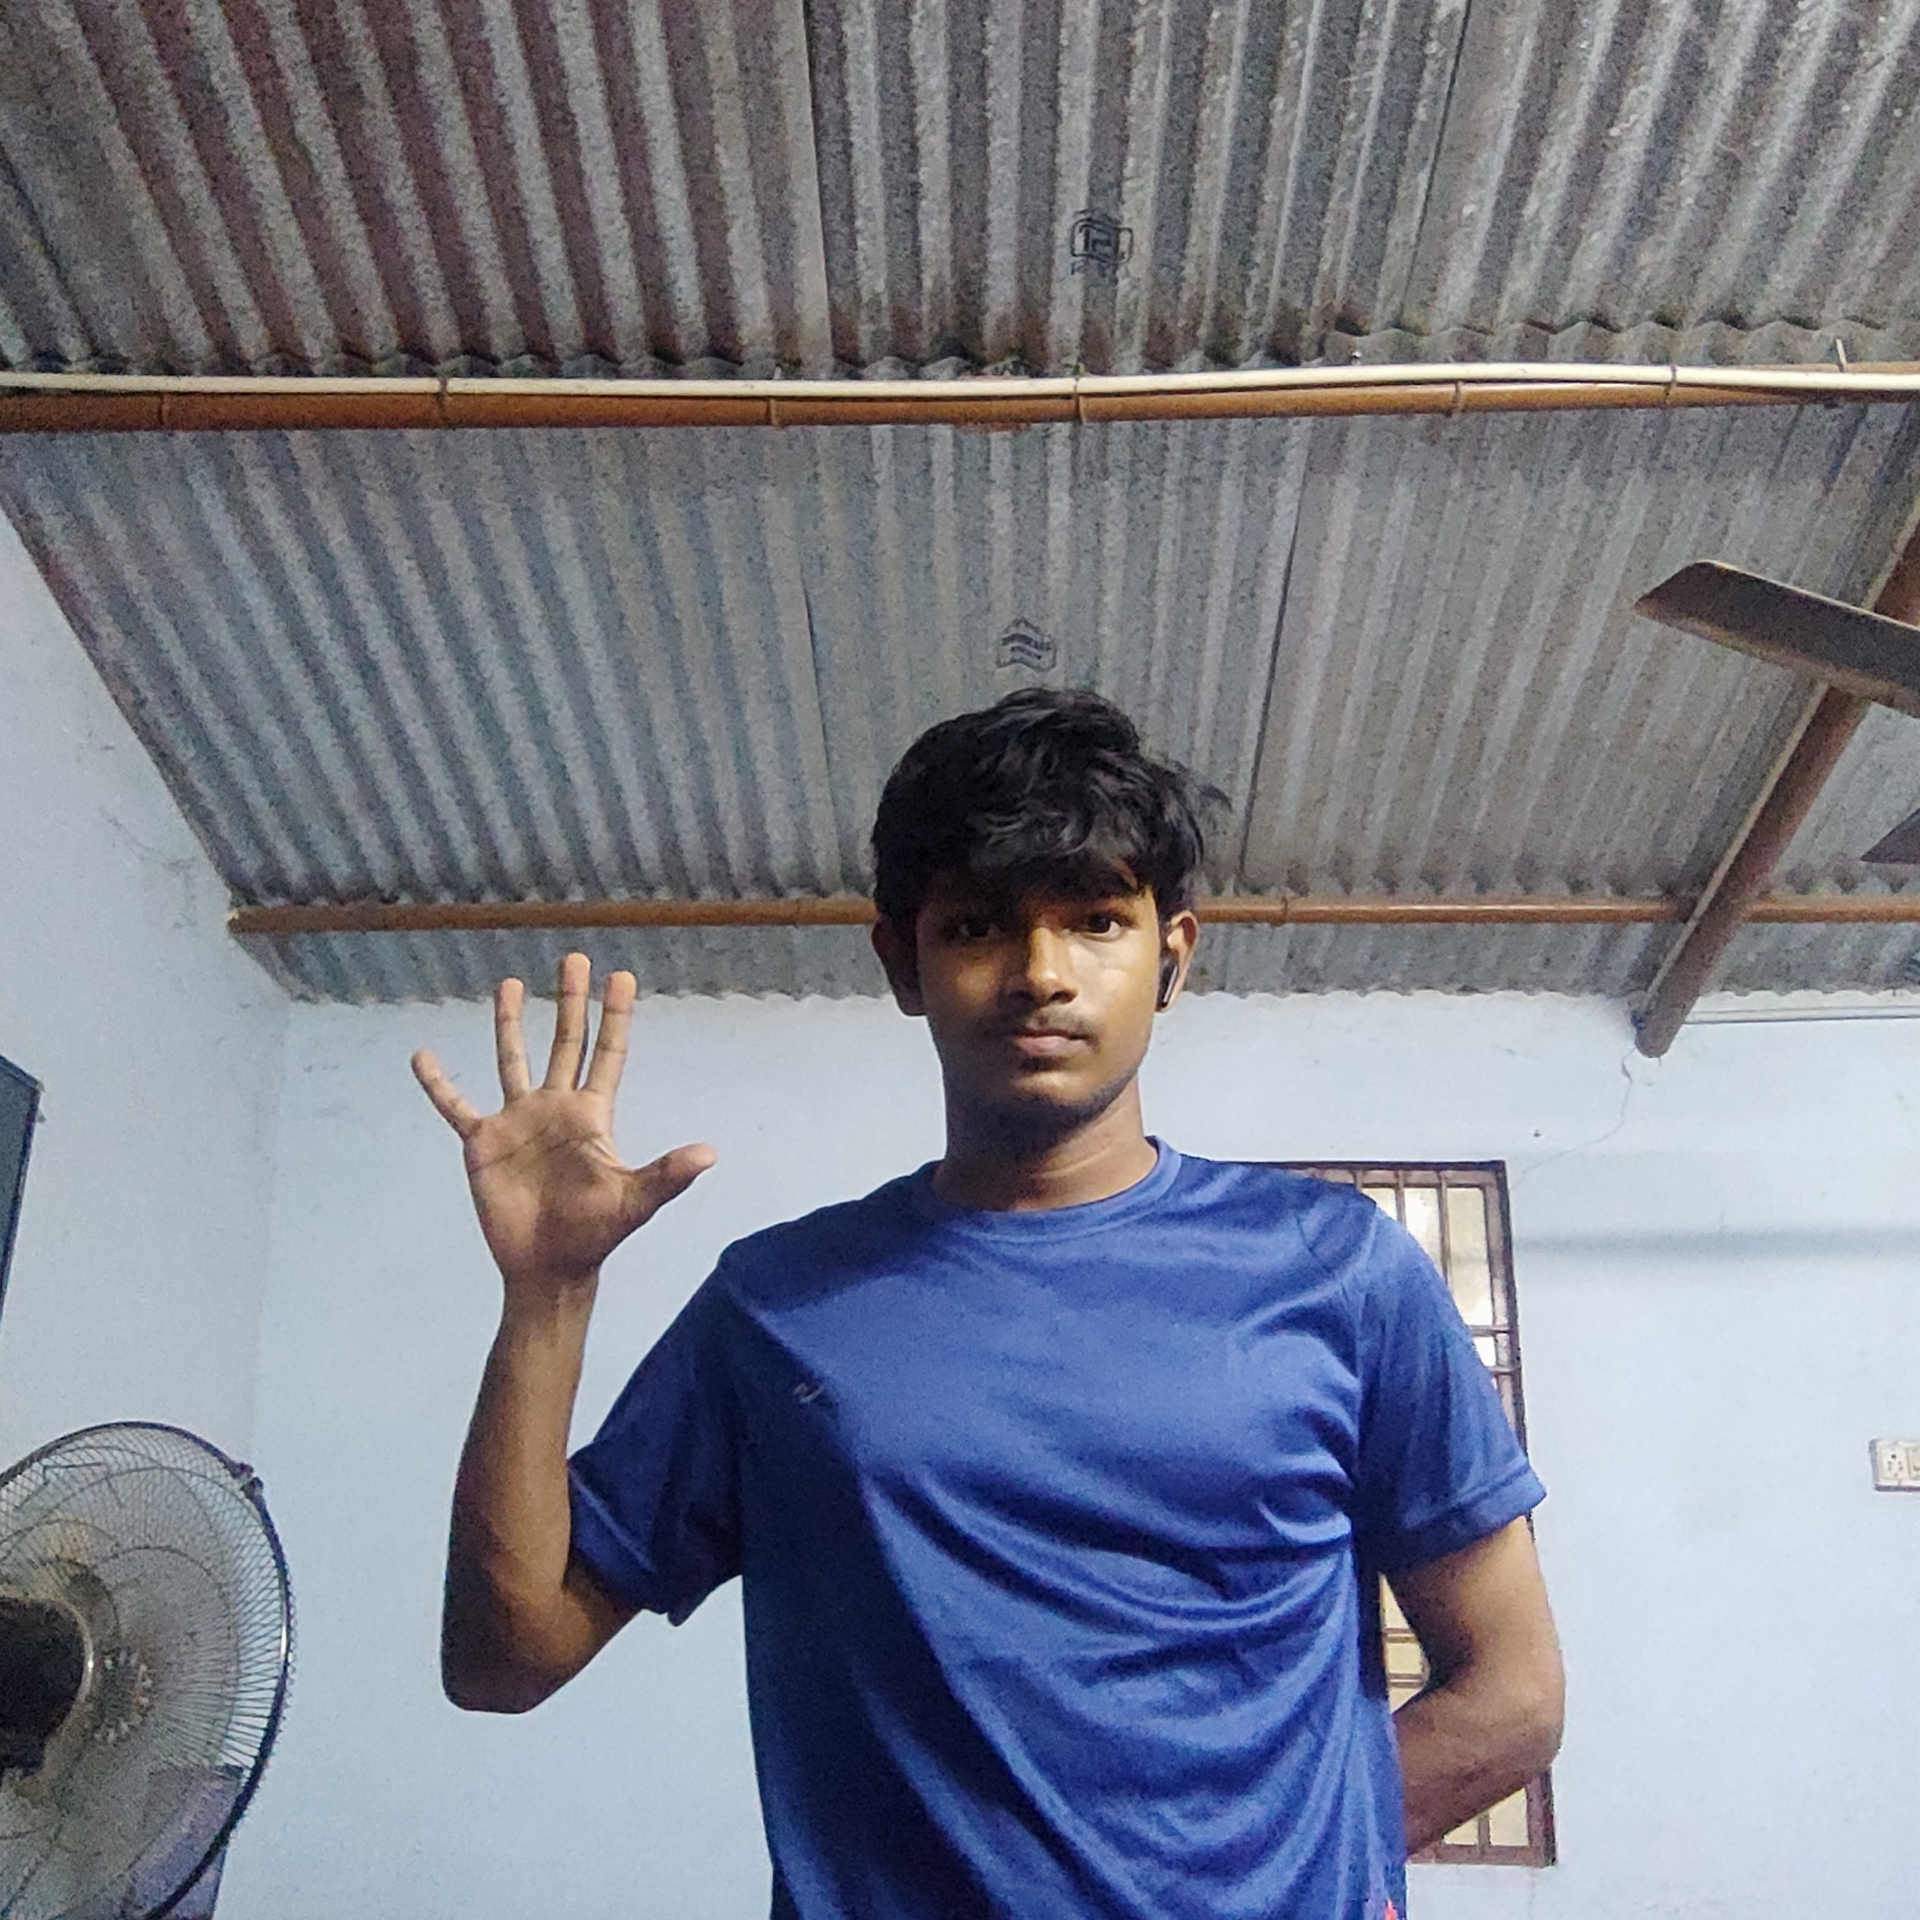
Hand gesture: palm